Desecularization

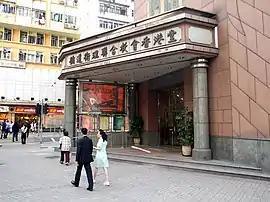
A Hong Kong Methodist church.

Pew Research Center estimate that despite China's official policy of state atheism, the number of Chinese Christians has significantly increased, from 4 million before 1949 to 67 million in 2010. However, recent evidence suggests that growth in Christianity has ceased